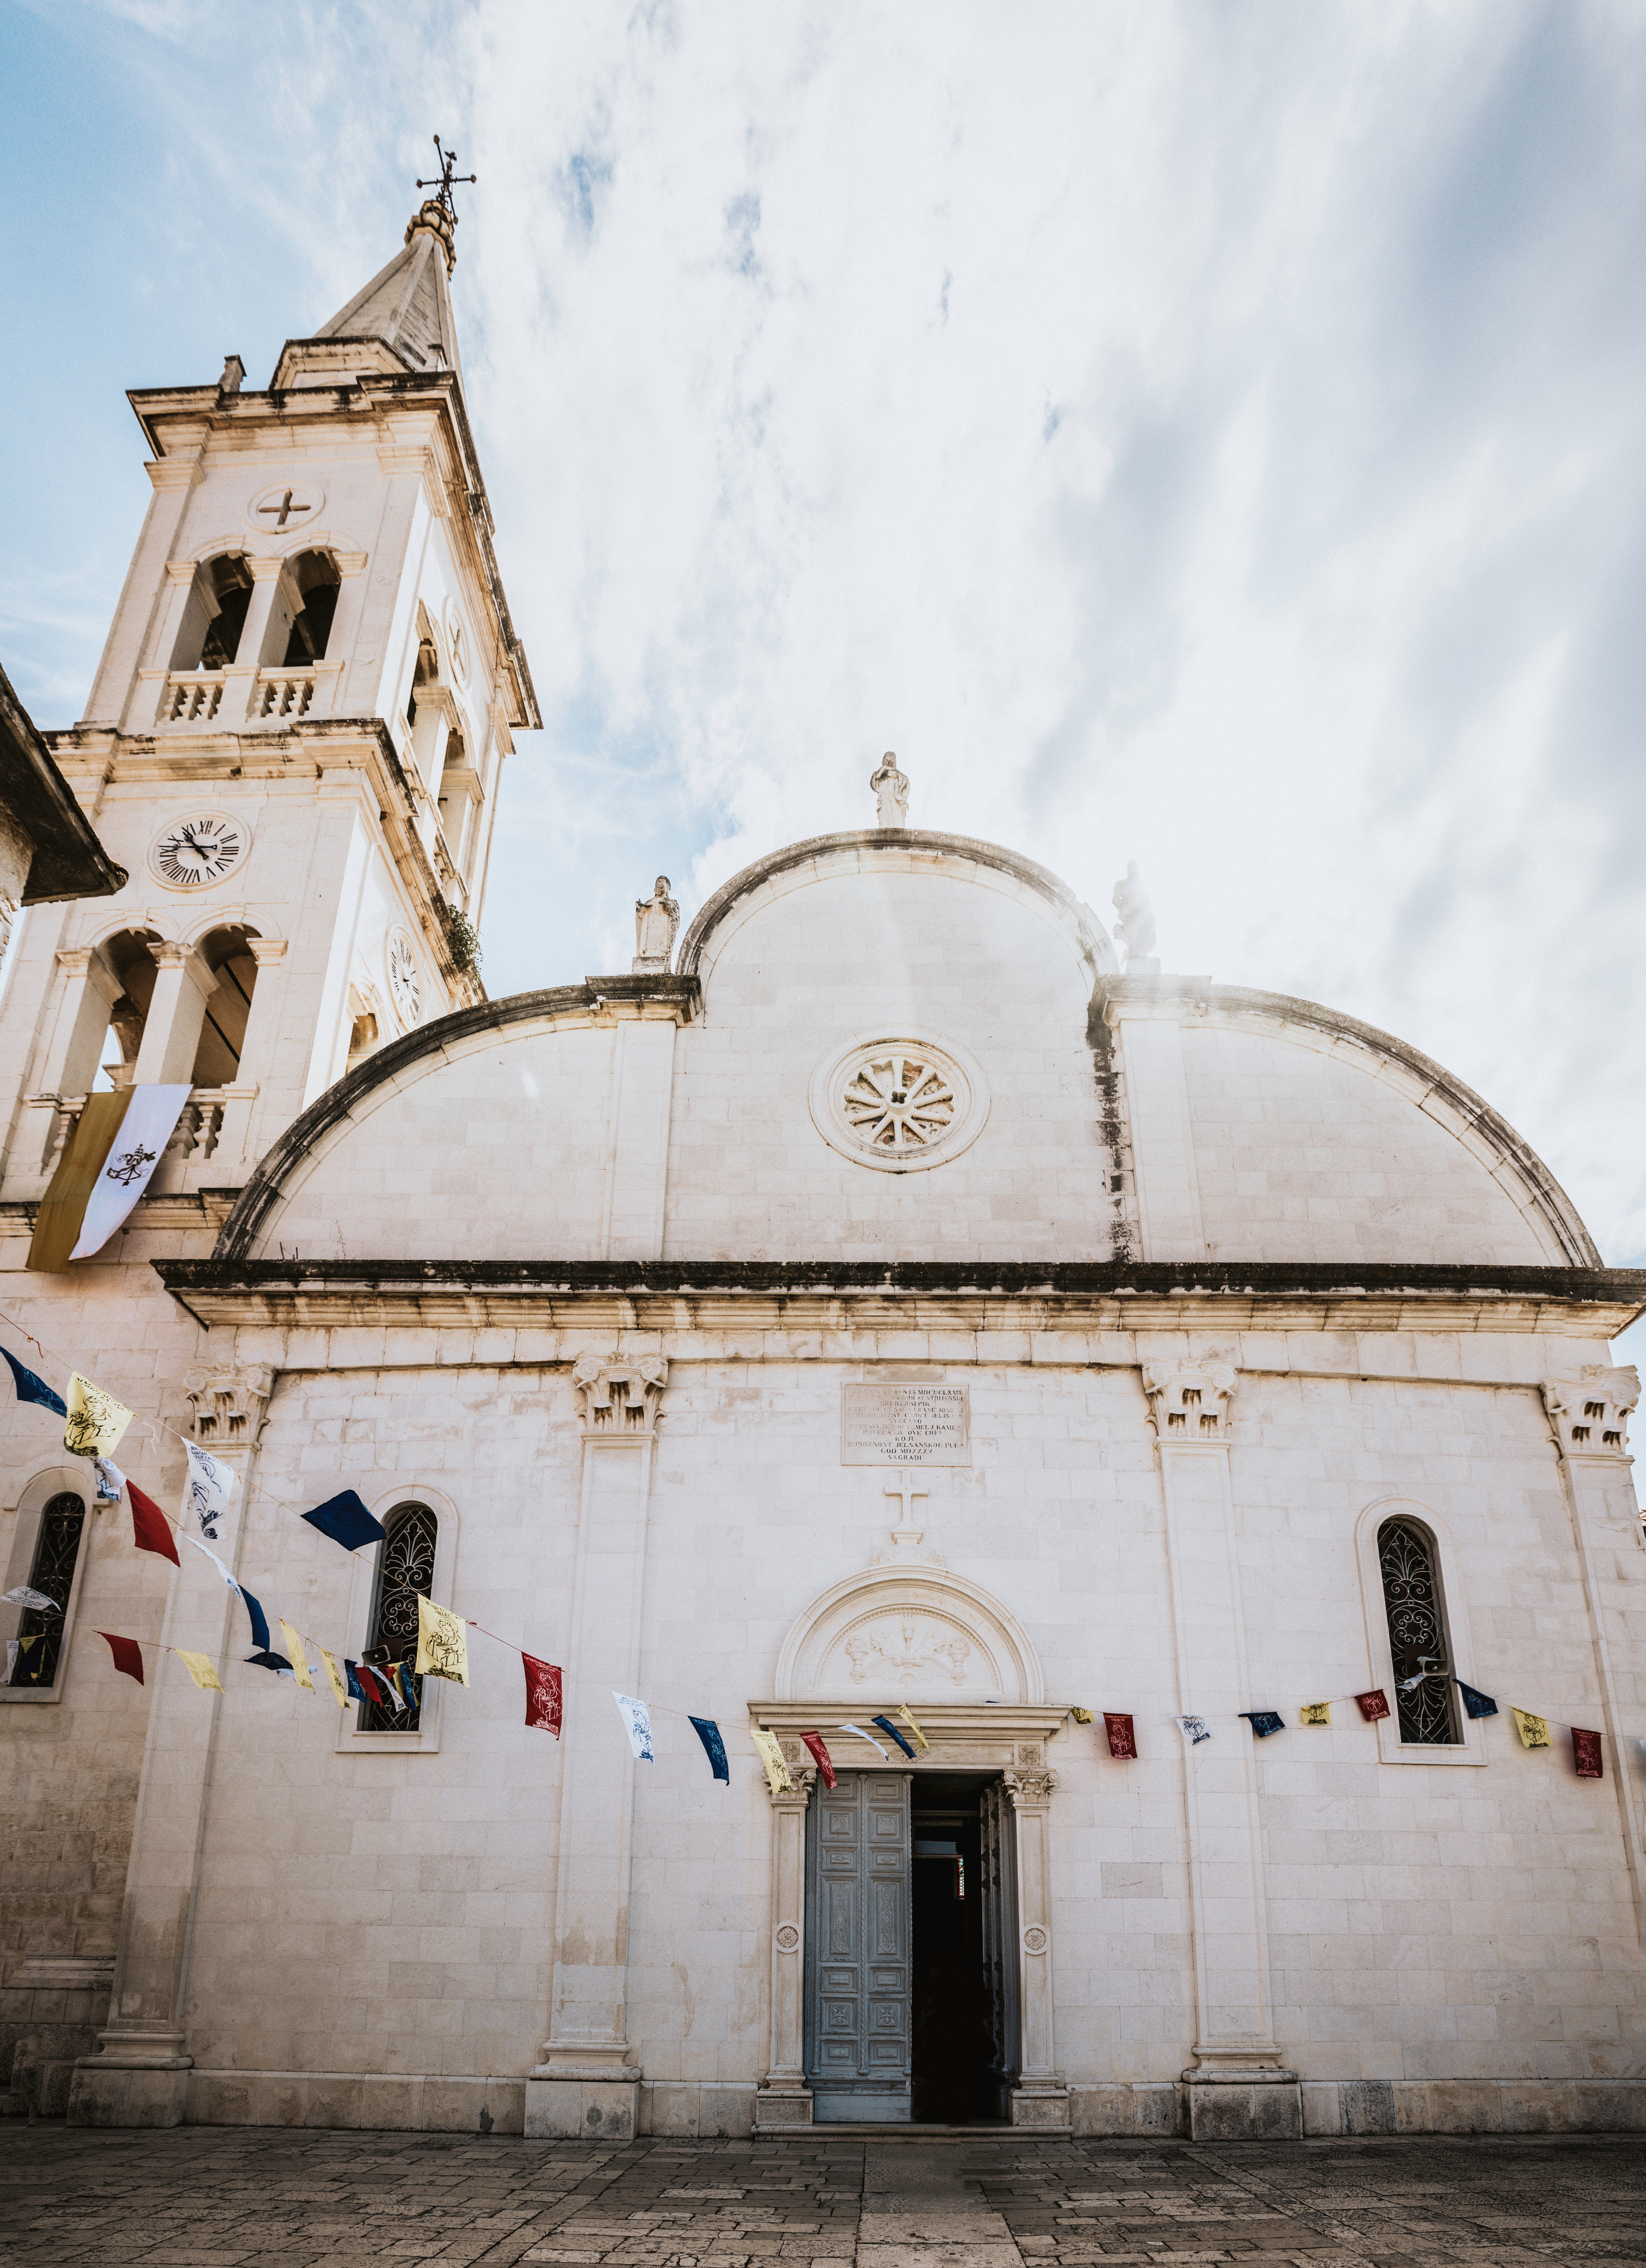
holy places, architecture, building, sky, church, place of worship, town, chapel, facade, convent, parish, tree, historic site, mission, stock photography, tourism, arch, city, spanish missions in california, vacation, house, street, cathedral